Poreč

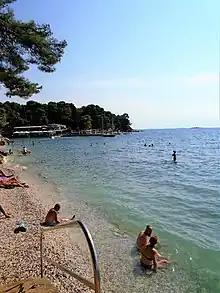
Beach in Poreč-Parenzo

Although though the Government of the Republic of Croatia does not guarantee official Croatian-Italian bilinguialism, the statute of Poreč-Parenzo itself guarantees it. Consequently, Italian is an official language in the town, alongside with Croatian.